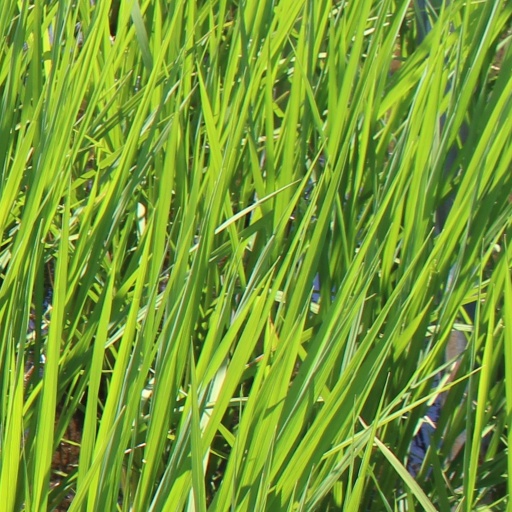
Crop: rice